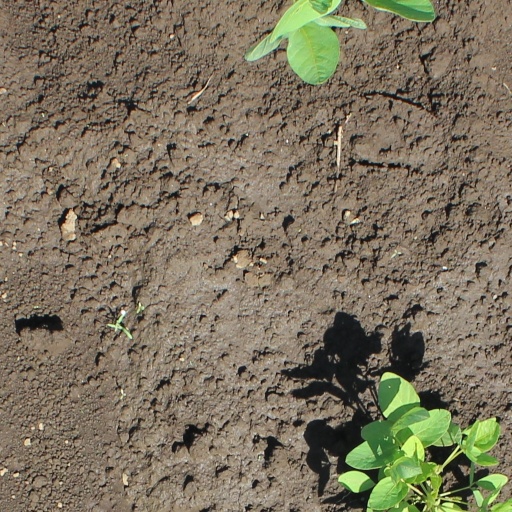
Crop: soybean